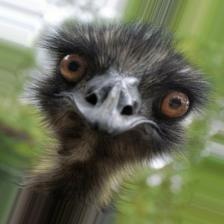
Species: EMU
Scientific name: DROMAIUS NOVAEHOLLANDIAE